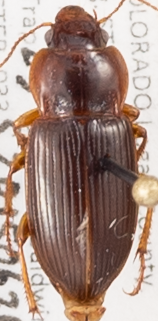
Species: Amara carinata
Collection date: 2015-09-03
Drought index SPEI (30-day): -0.722
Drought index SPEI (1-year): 0.782
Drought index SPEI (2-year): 1.69